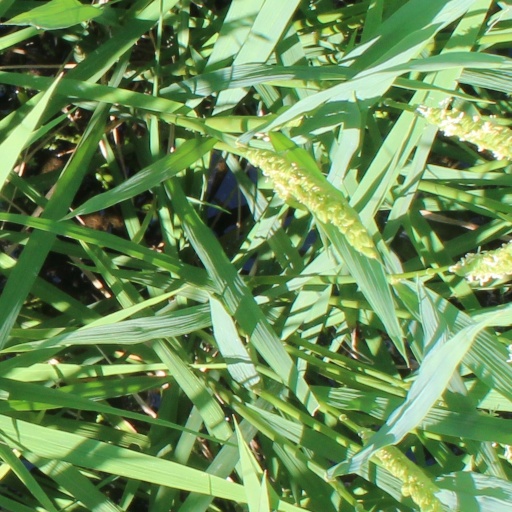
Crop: rice